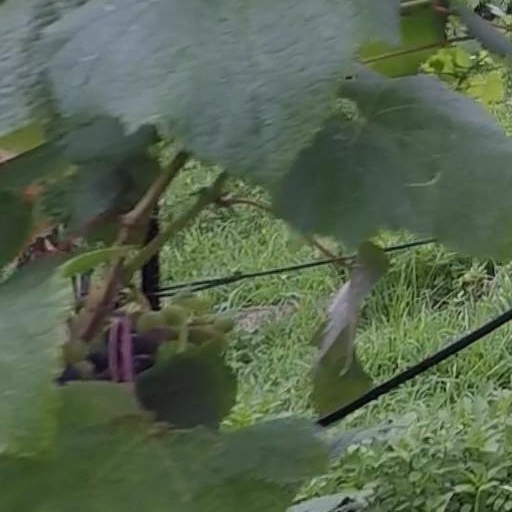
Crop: grape